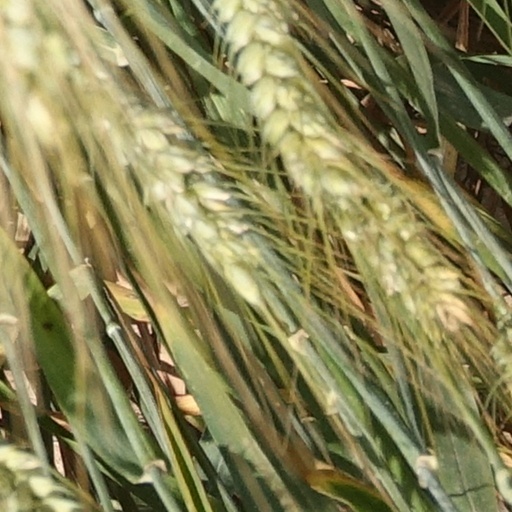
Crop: wheat